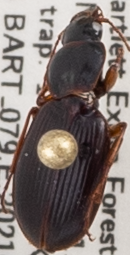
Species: Synuchus impunctatus
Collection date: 2021-07-14
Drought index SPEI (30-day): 0.47
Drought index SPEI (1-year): -1.13
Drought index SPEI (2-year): -0.8